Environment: real
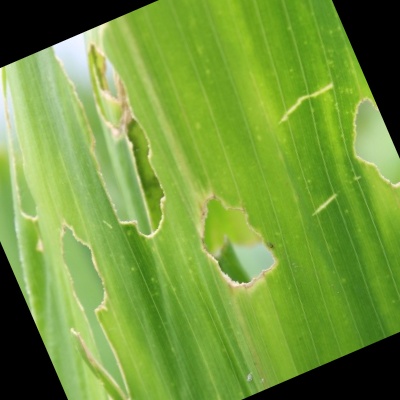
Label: fall_armyworm